Whispers in the Shadow

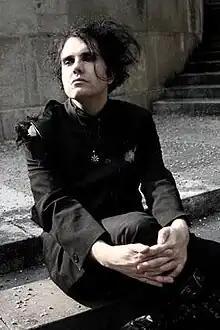
Ashley Dayour

Whispers in the Shadow is a gothic rock band from Austria, formed in 1996. The band's name is inspired by the story "The Whisperer in Darkness" by H. P. Lovecraft. The lyrics deal mainly with occult and mystic concepts.